Charles F. Wishart

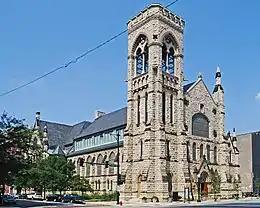
Second Presbyterian Church in Chicago, where Wishart was pastor from 1914 to 1919.

He was ordained as a minister of the United Presbyterian Church in 1897. In 1897, he founded 11th United Presbyterian Church in Pittsburgh, serving as its pastor until 1910. He served as president of the National Young Peoples Christian Union in 1897. From 1910 to 1914, he was a professor of systematic theology at Pittsburgh Theological Seminary.